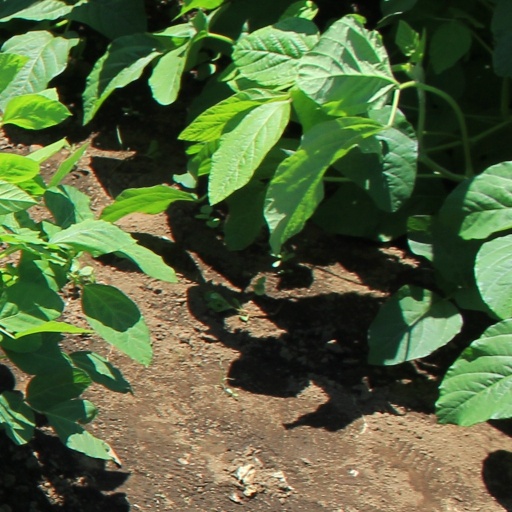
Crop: soybean